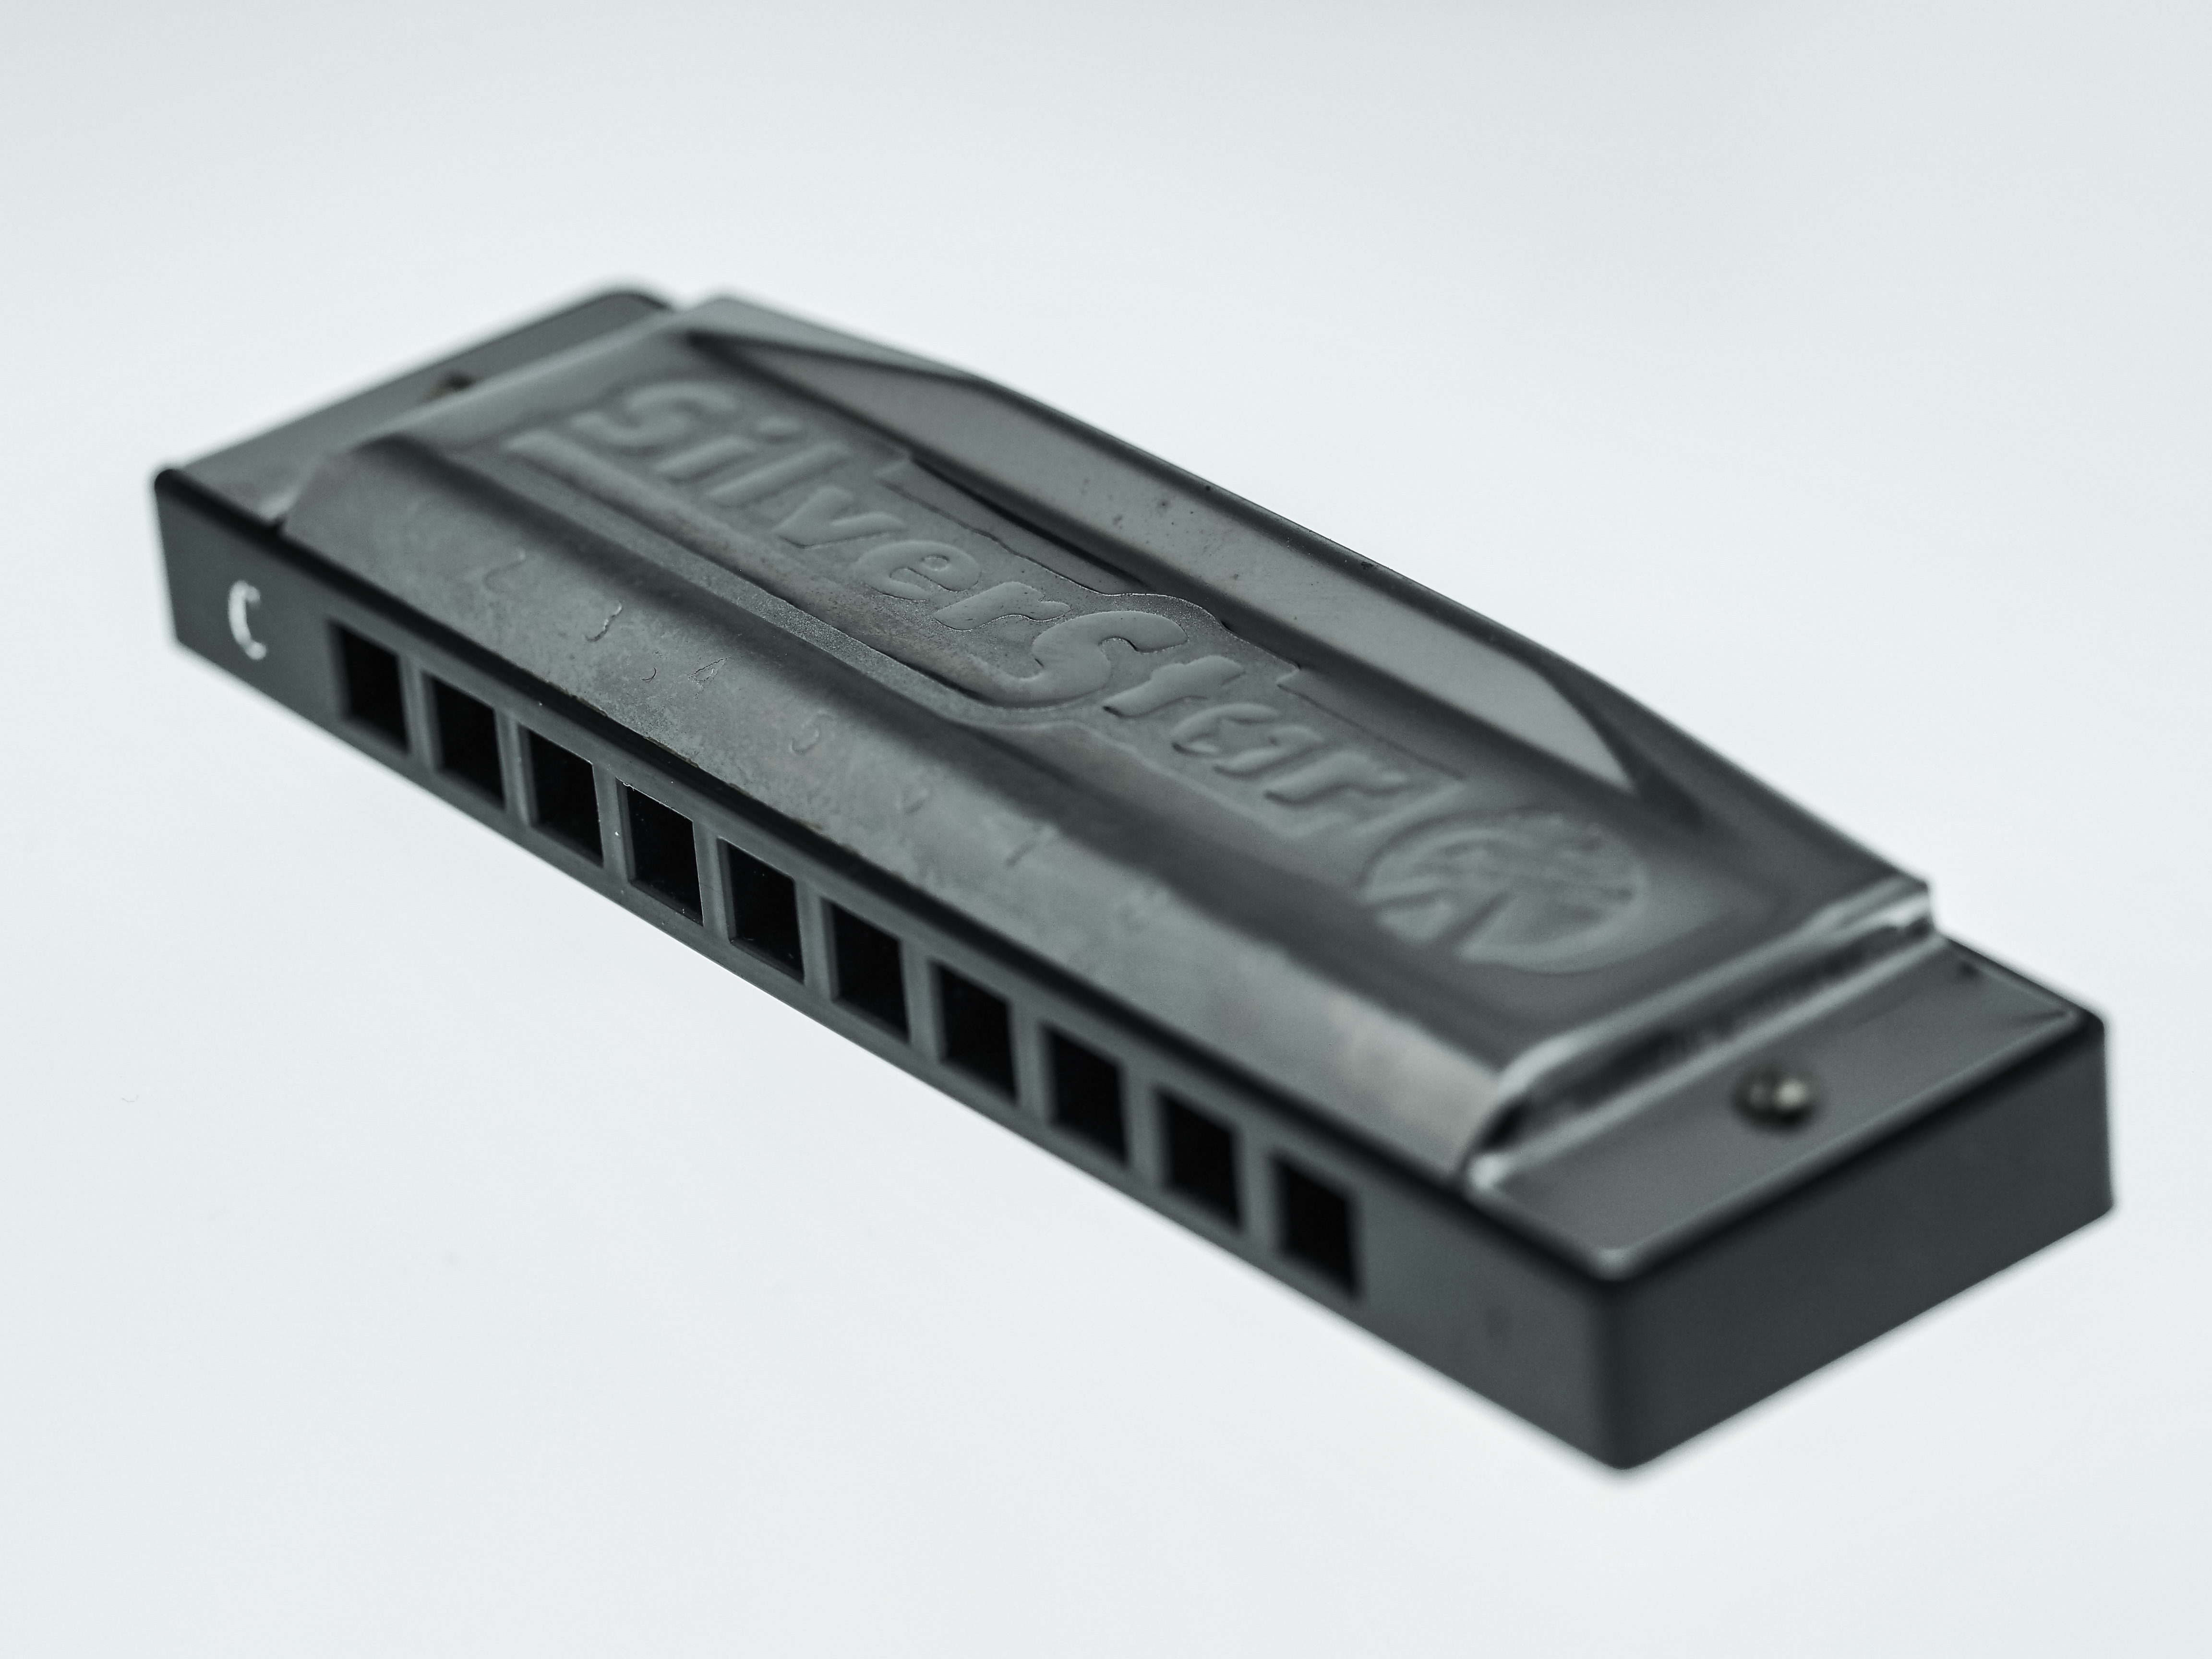
music, technology, shine, instrument, metal, close, musical instrument, close up, harmonica, loud, wind instrument, soundbody, electronic device, electronics accessory, woodwind instrument